Ordination of women

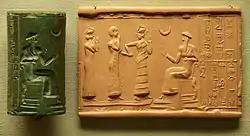
Cylinder seal (c. 2100 BCE) depicting goddesses conducting mortal males through a religious rite

Sumerian and Akkadian "EN" were top-ranking priestesses distinguished by special ceremonial attire and holding equal status to high priests. They owned property, transacted business, and initiated the "hieros gamos" ceremony with priests and kings. Enheduanna (2285–2250 BC), an Akkadian princess, was the first known holder of the title "EN Priestess"."Ishtaritu" were temple prostitutes who specialized in the arts of dancing, music, and singing and served in the temples of Ishtar.